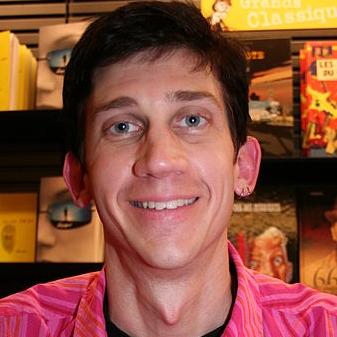
Age: 43